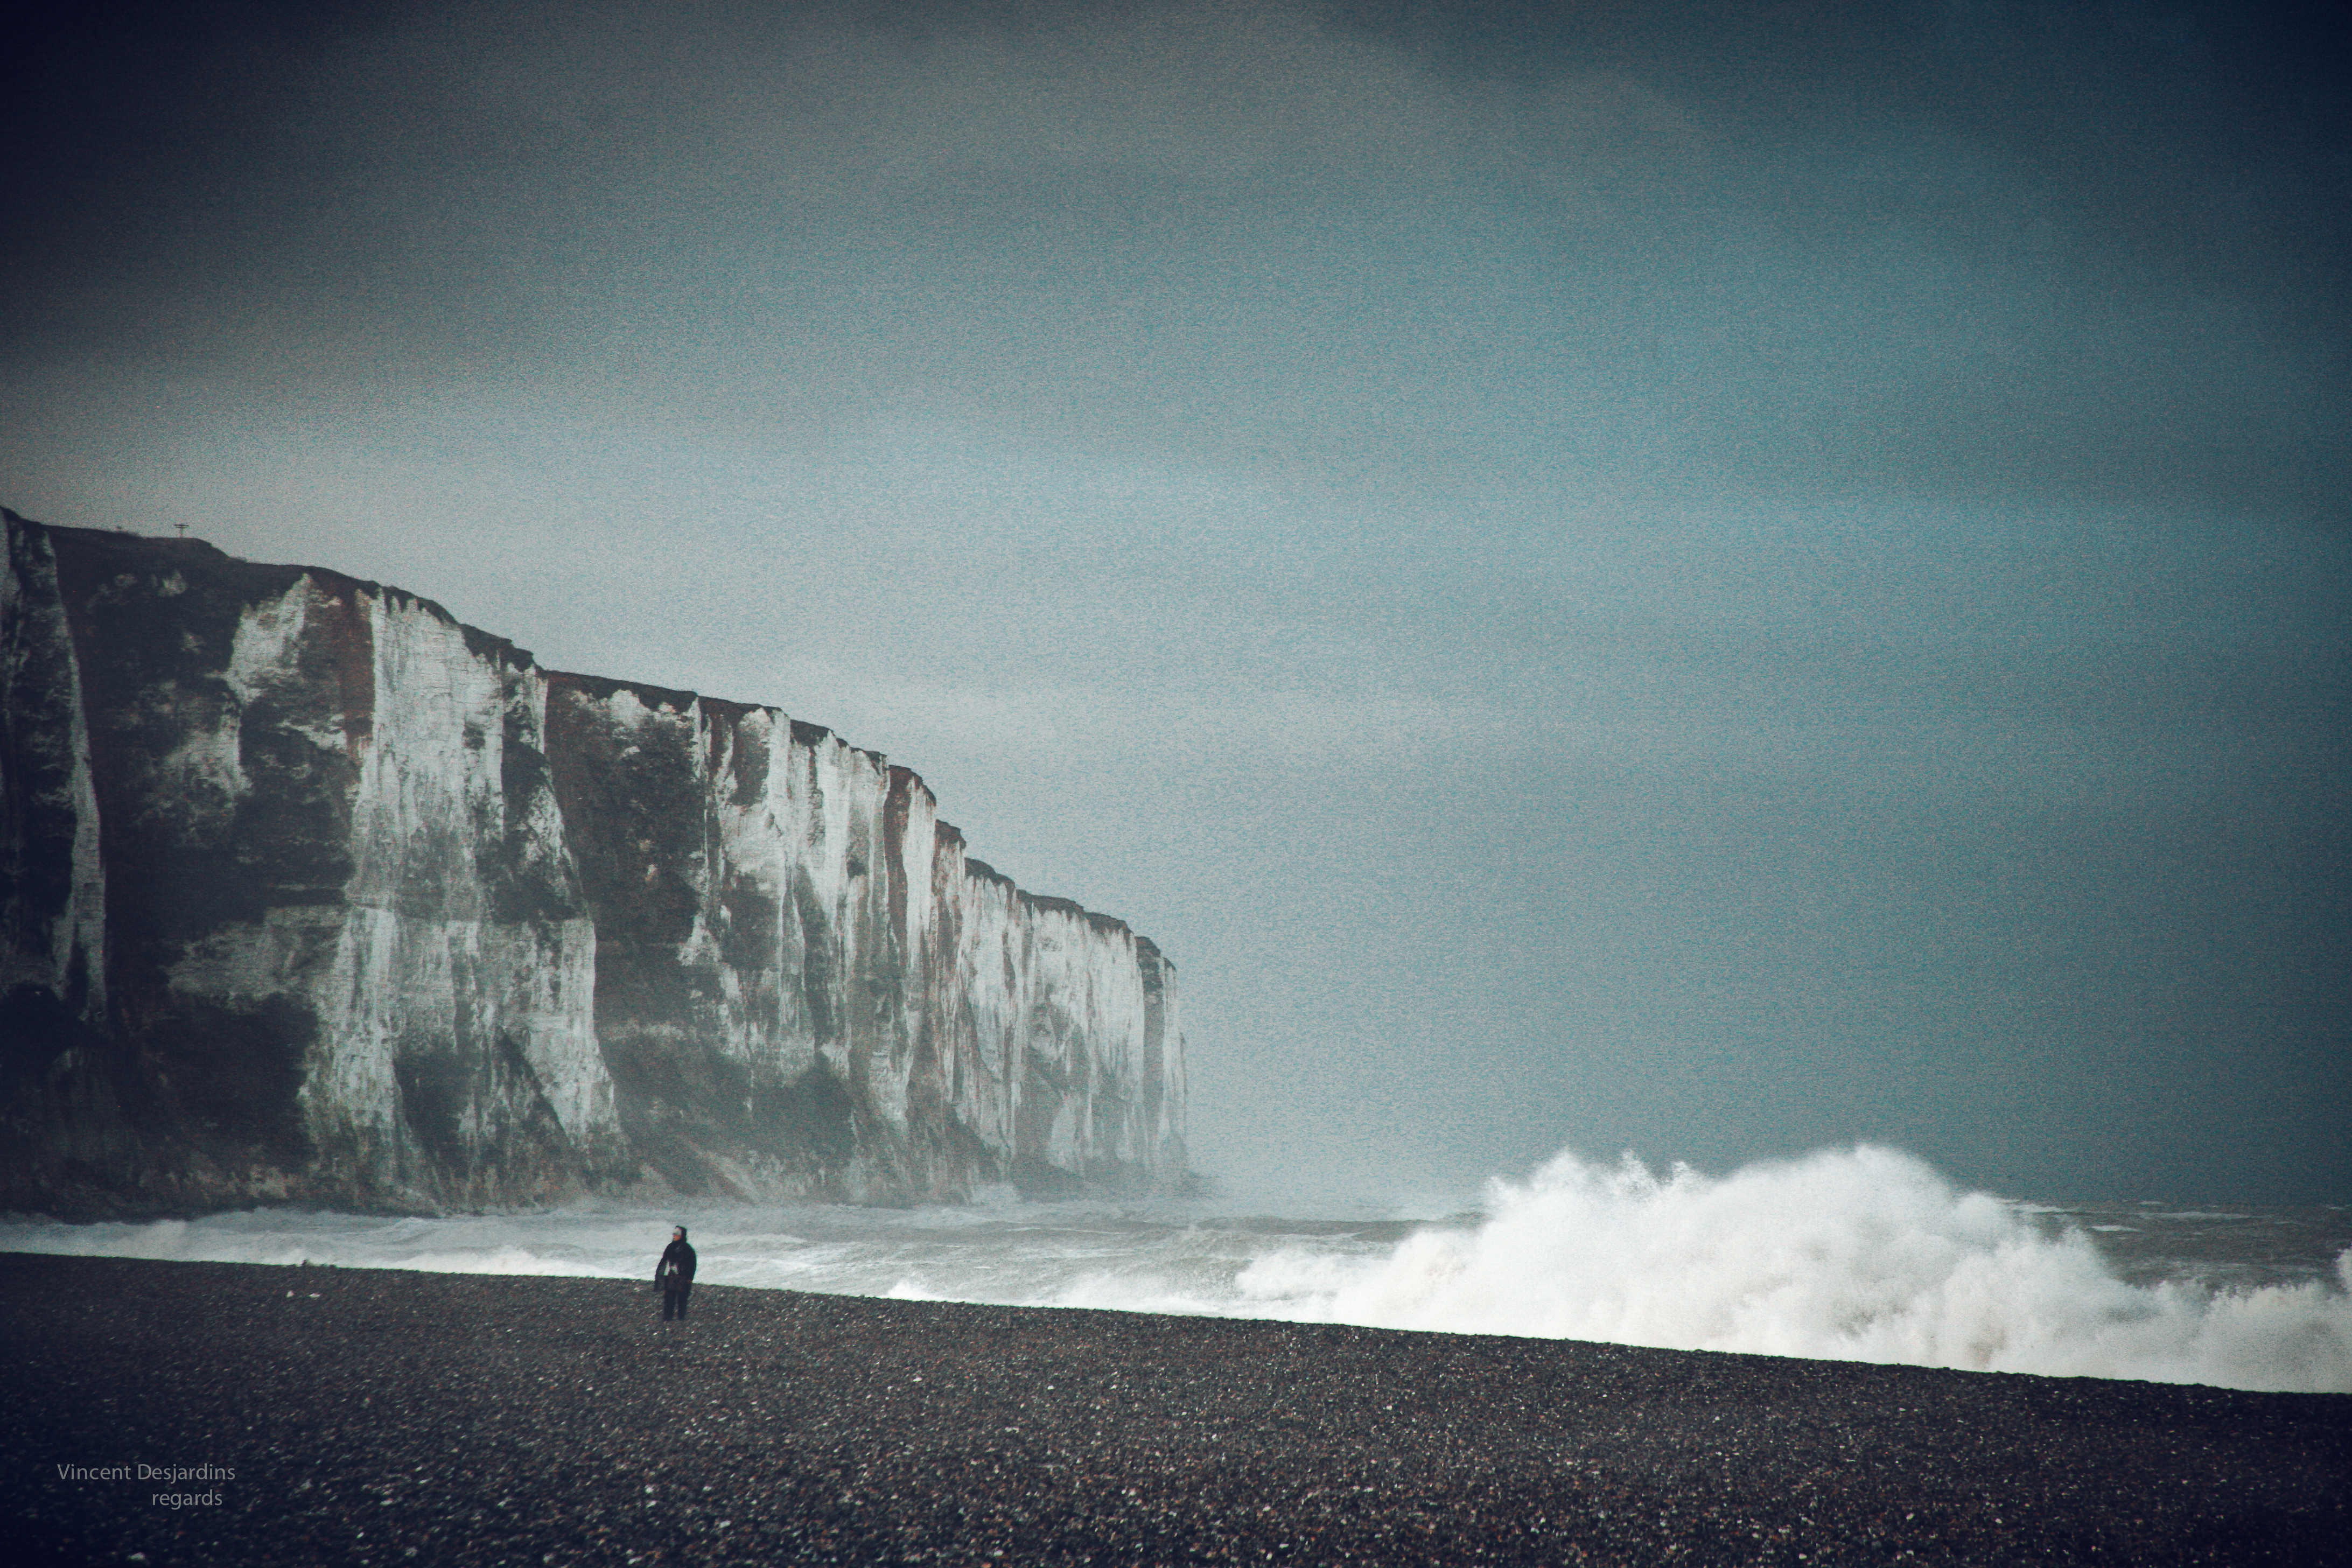
sea, coast, water, rock, ocean, horizon, cloud, mist, morning, wave, pier, cliff, france, ice, reflection, weather, bay, terrain, zee, mer, francia, mar, mare, meer, normandy, vagues, cume, frankrijk, frankreich, falaise, normandie, vague, canon5d, rivage, morze, therebeastormabrewin, canonef24105mmf4lisusm, sj, hautenormandie, franca, frankrike, meri, englishchannel, farraige, seinemaritime, manche, havet, havs, francie, fransa, francja, galet, letr port, atmospheric phenomenon, atmosphere of earth, wind wave